George Colborne Nugent

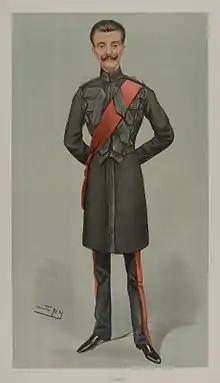
Vanity Fair caricature by Spy (Leslie Ward), 12 August 1897.

Brigadier General George Colborne Nugent, (22 February 1864 – 31 May 1915) was a British Army officer who served on the staff during the Second Boer War, was closely involved in training the Territorial Force, and was killed in action whilst leading an infantry brigade in action in May 1915 during the Great War.